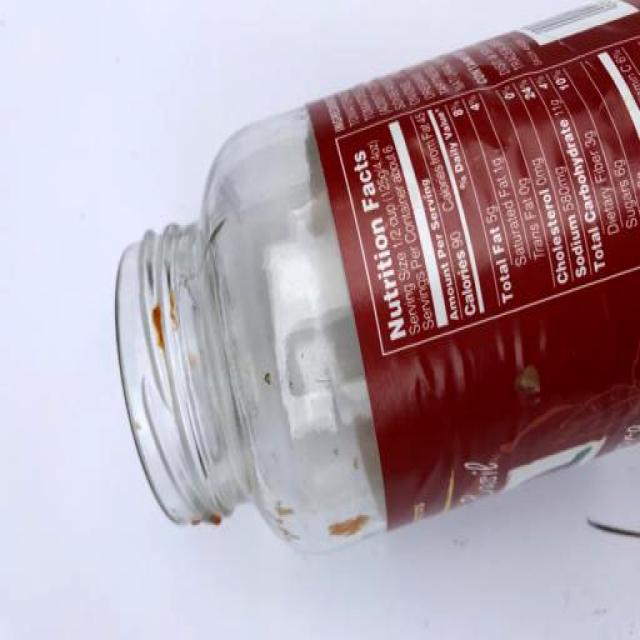
Label: Glass